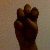
The image shows a hand gesture representing the letter 'E' in Indian Sign Language.